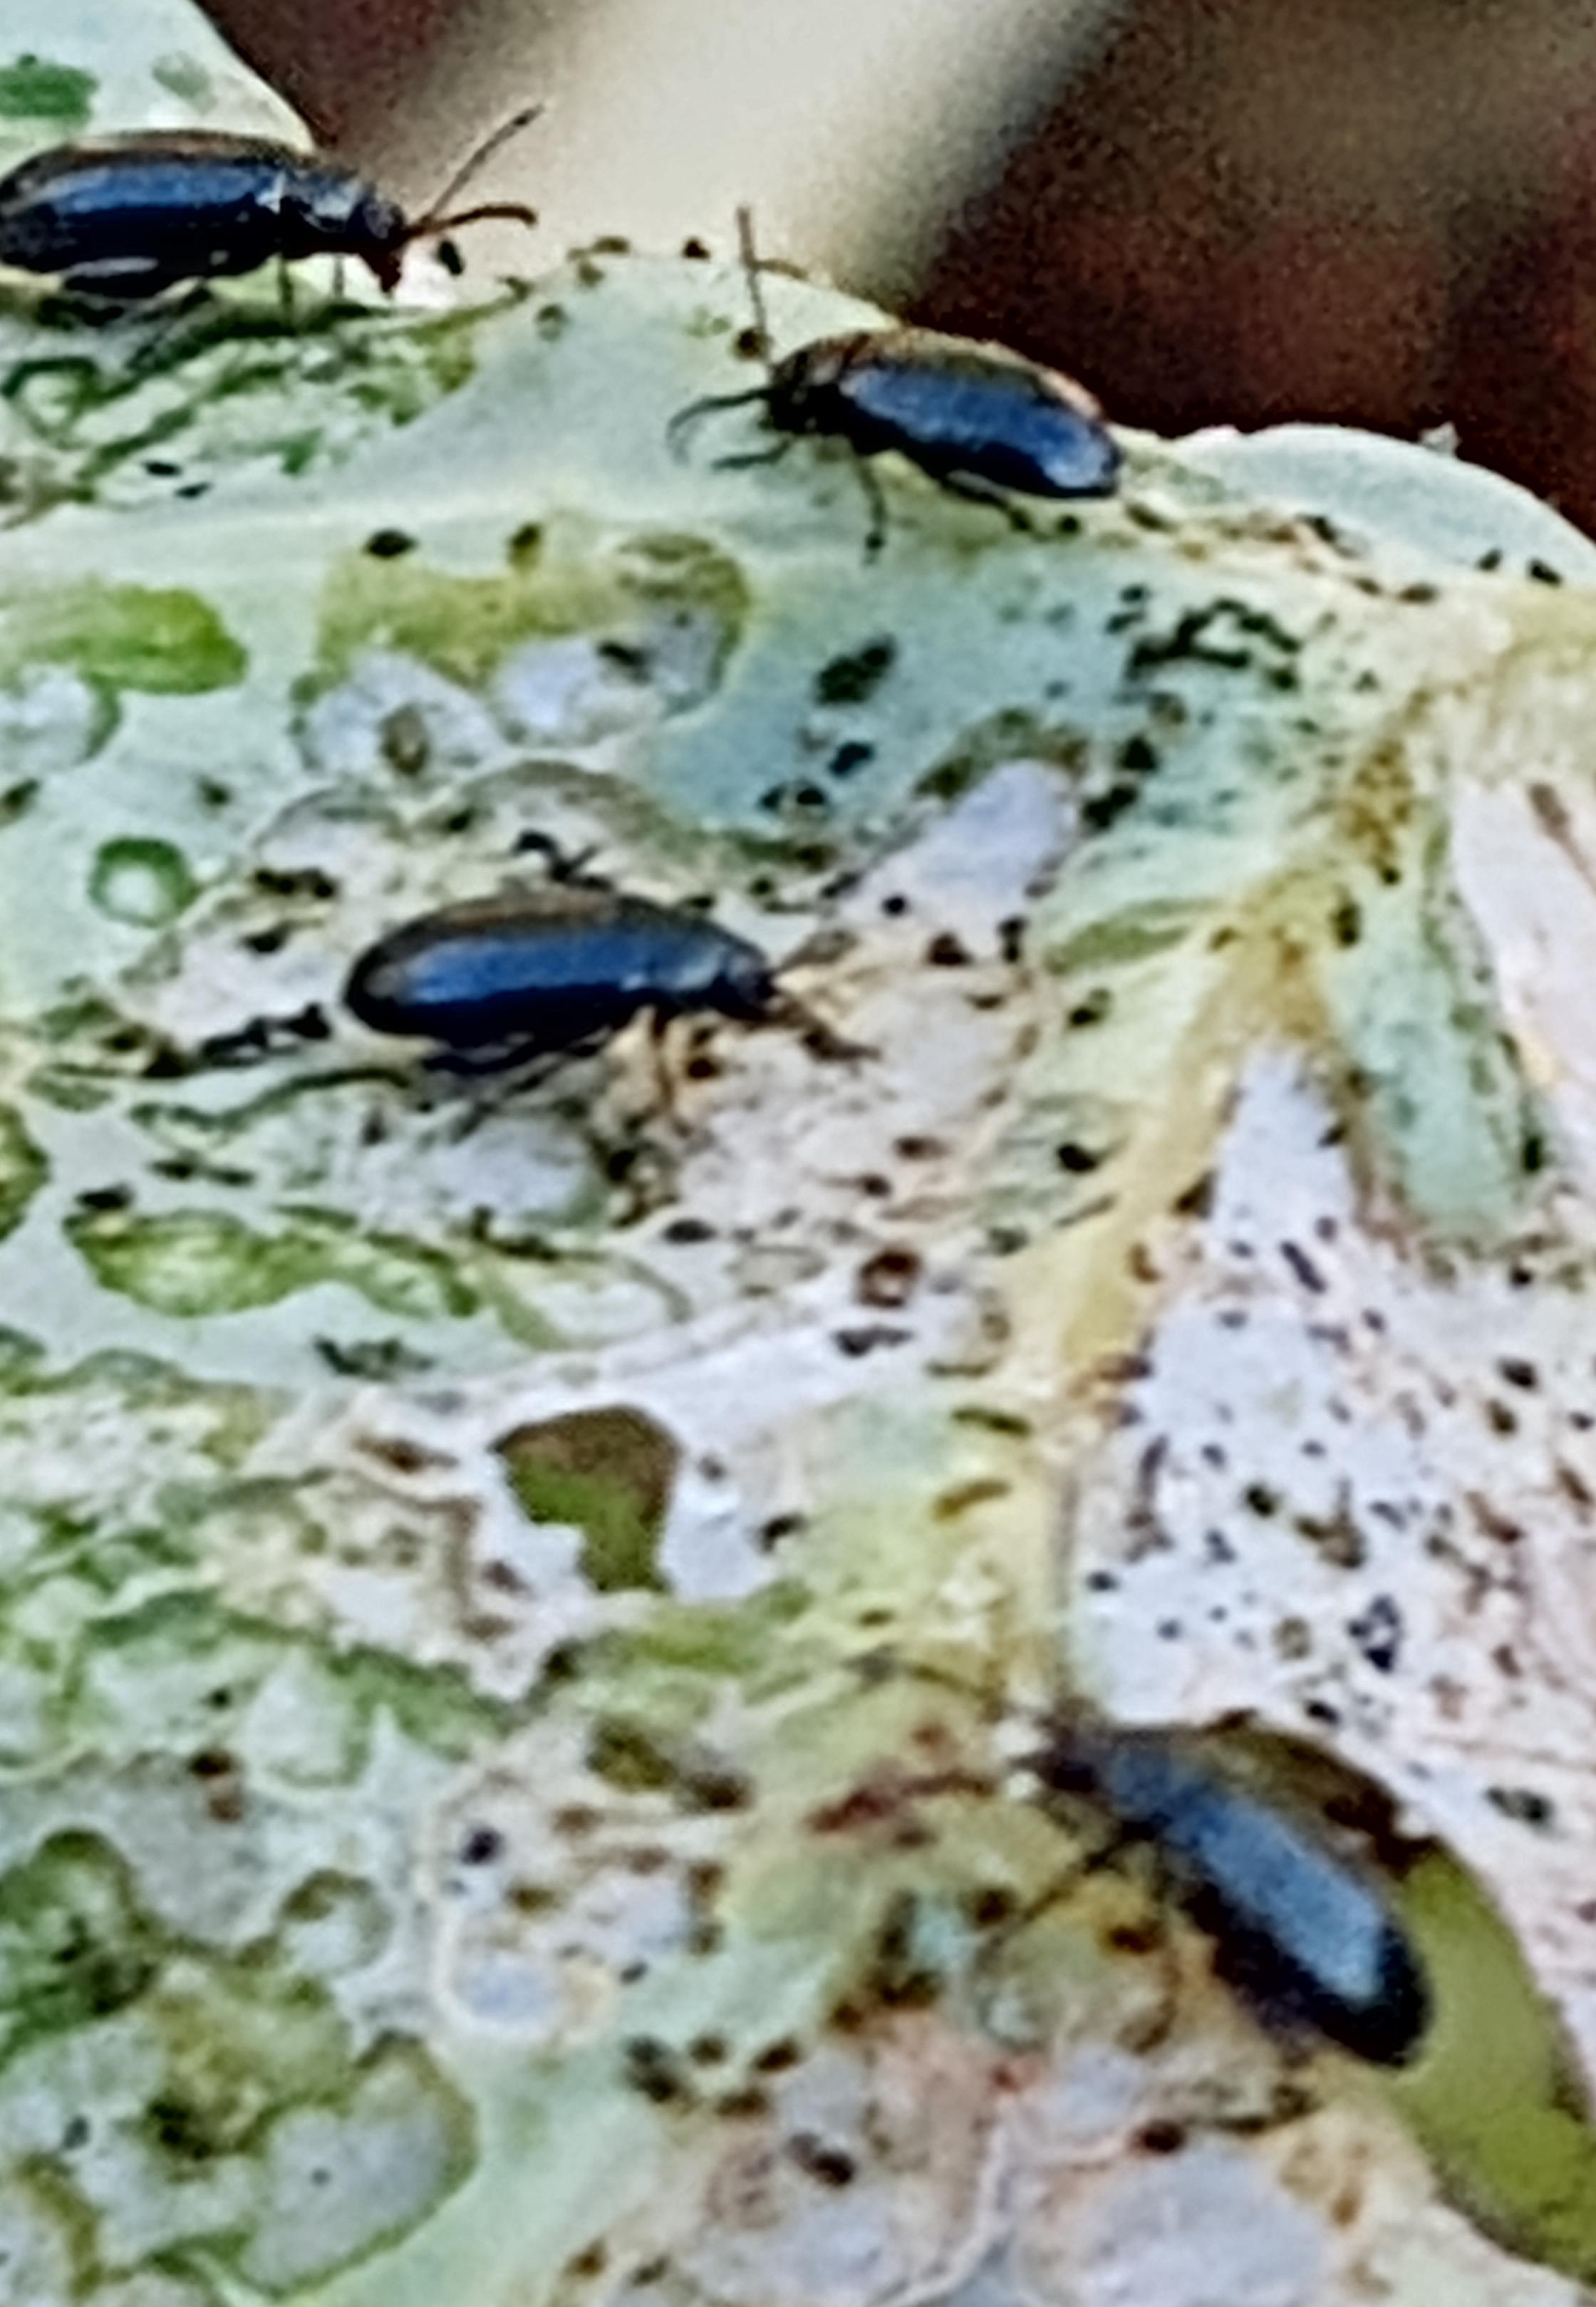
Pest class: crucifer_flea_beetle